Mena Massoud

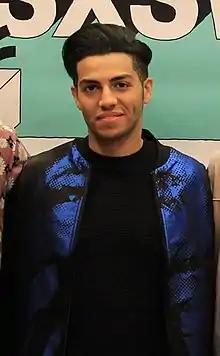
Massoud in 2019

Mena Mansour Massoud (born September 17, 1991) is an Egyptian-born Canadian actor. He made his film debut in the 2017 Canadian dramatic thriller "Ordinary Days". His breakthrough came with playing the title character in the Disney fantasy film "Aladdin" (2019), which earned him nominations for a Teen Choice Award and two National Film & TV Awards.